Bentley Mark VI

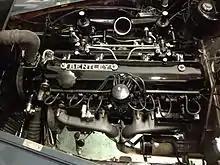
a 4¼ Litre engine

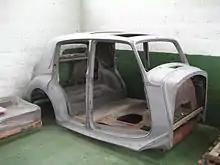
The all steel body of an early Mark VI

In 1951, a -litre, 4.6 L (4,566 cc/278 cu in) version of the engine was introduced. The increase in displacement was accomplished by increasing the bore from -inch to 3 5/8 inch. The later version is sometimes casually referred to as the "big bore" engine, the earlier version as the "small bore" version. The 4 1/2 L version of the engine is as well equipped with a Vokes 30 (later: Vokes 62) full flow oil filter (some earlier 4 1/4 L cars have since been modified to a full flow filtration system).